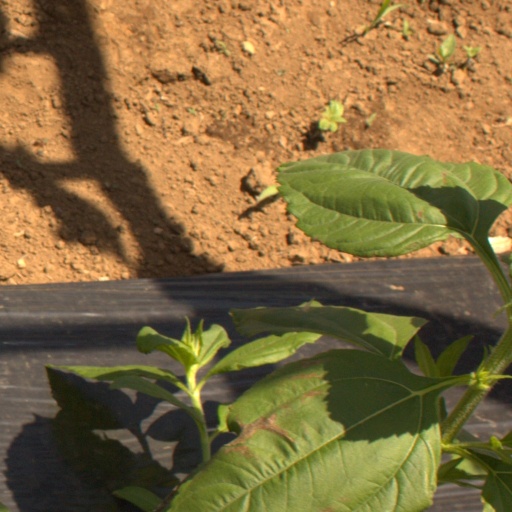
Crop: Jerusalem artichoke